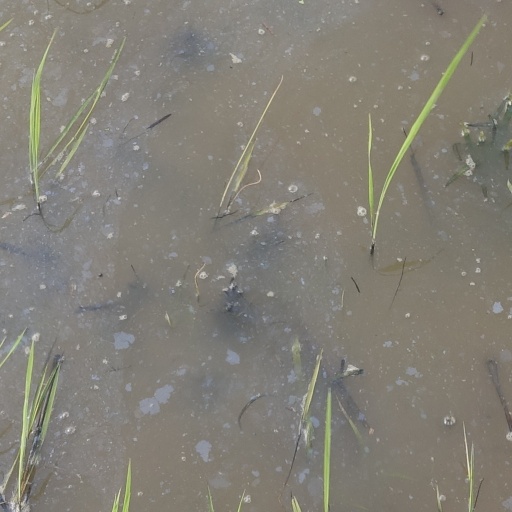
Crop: rice